Escape from Woomera

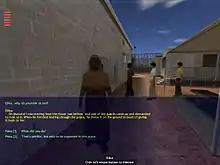
Mustafa speaks with a woman whose Quran was thrown to the ground by a guard, while detainees line up behind her to use a pay phone. In the upper left corner, the hope meter is shown.

"Escape from Woomera" opens with three screens of text that explain the game's background. Players assume the role of Mustafa, who paid smugglers to bring him to Australia after his parents were killed by the Iranian secret police. After the boat transporting him crashed in the Ashmore Reef, Mustafa was brought to the Woomera Immigration Reception and Processing Centre, where he was given the identification number "RAR-124". After three months, Mustafa was informed that his request for asylum was denied, and that he would be repatriated to Iran. Believing that he would be tortured and killed upon his return, Mustafa decided to escape Woomera.